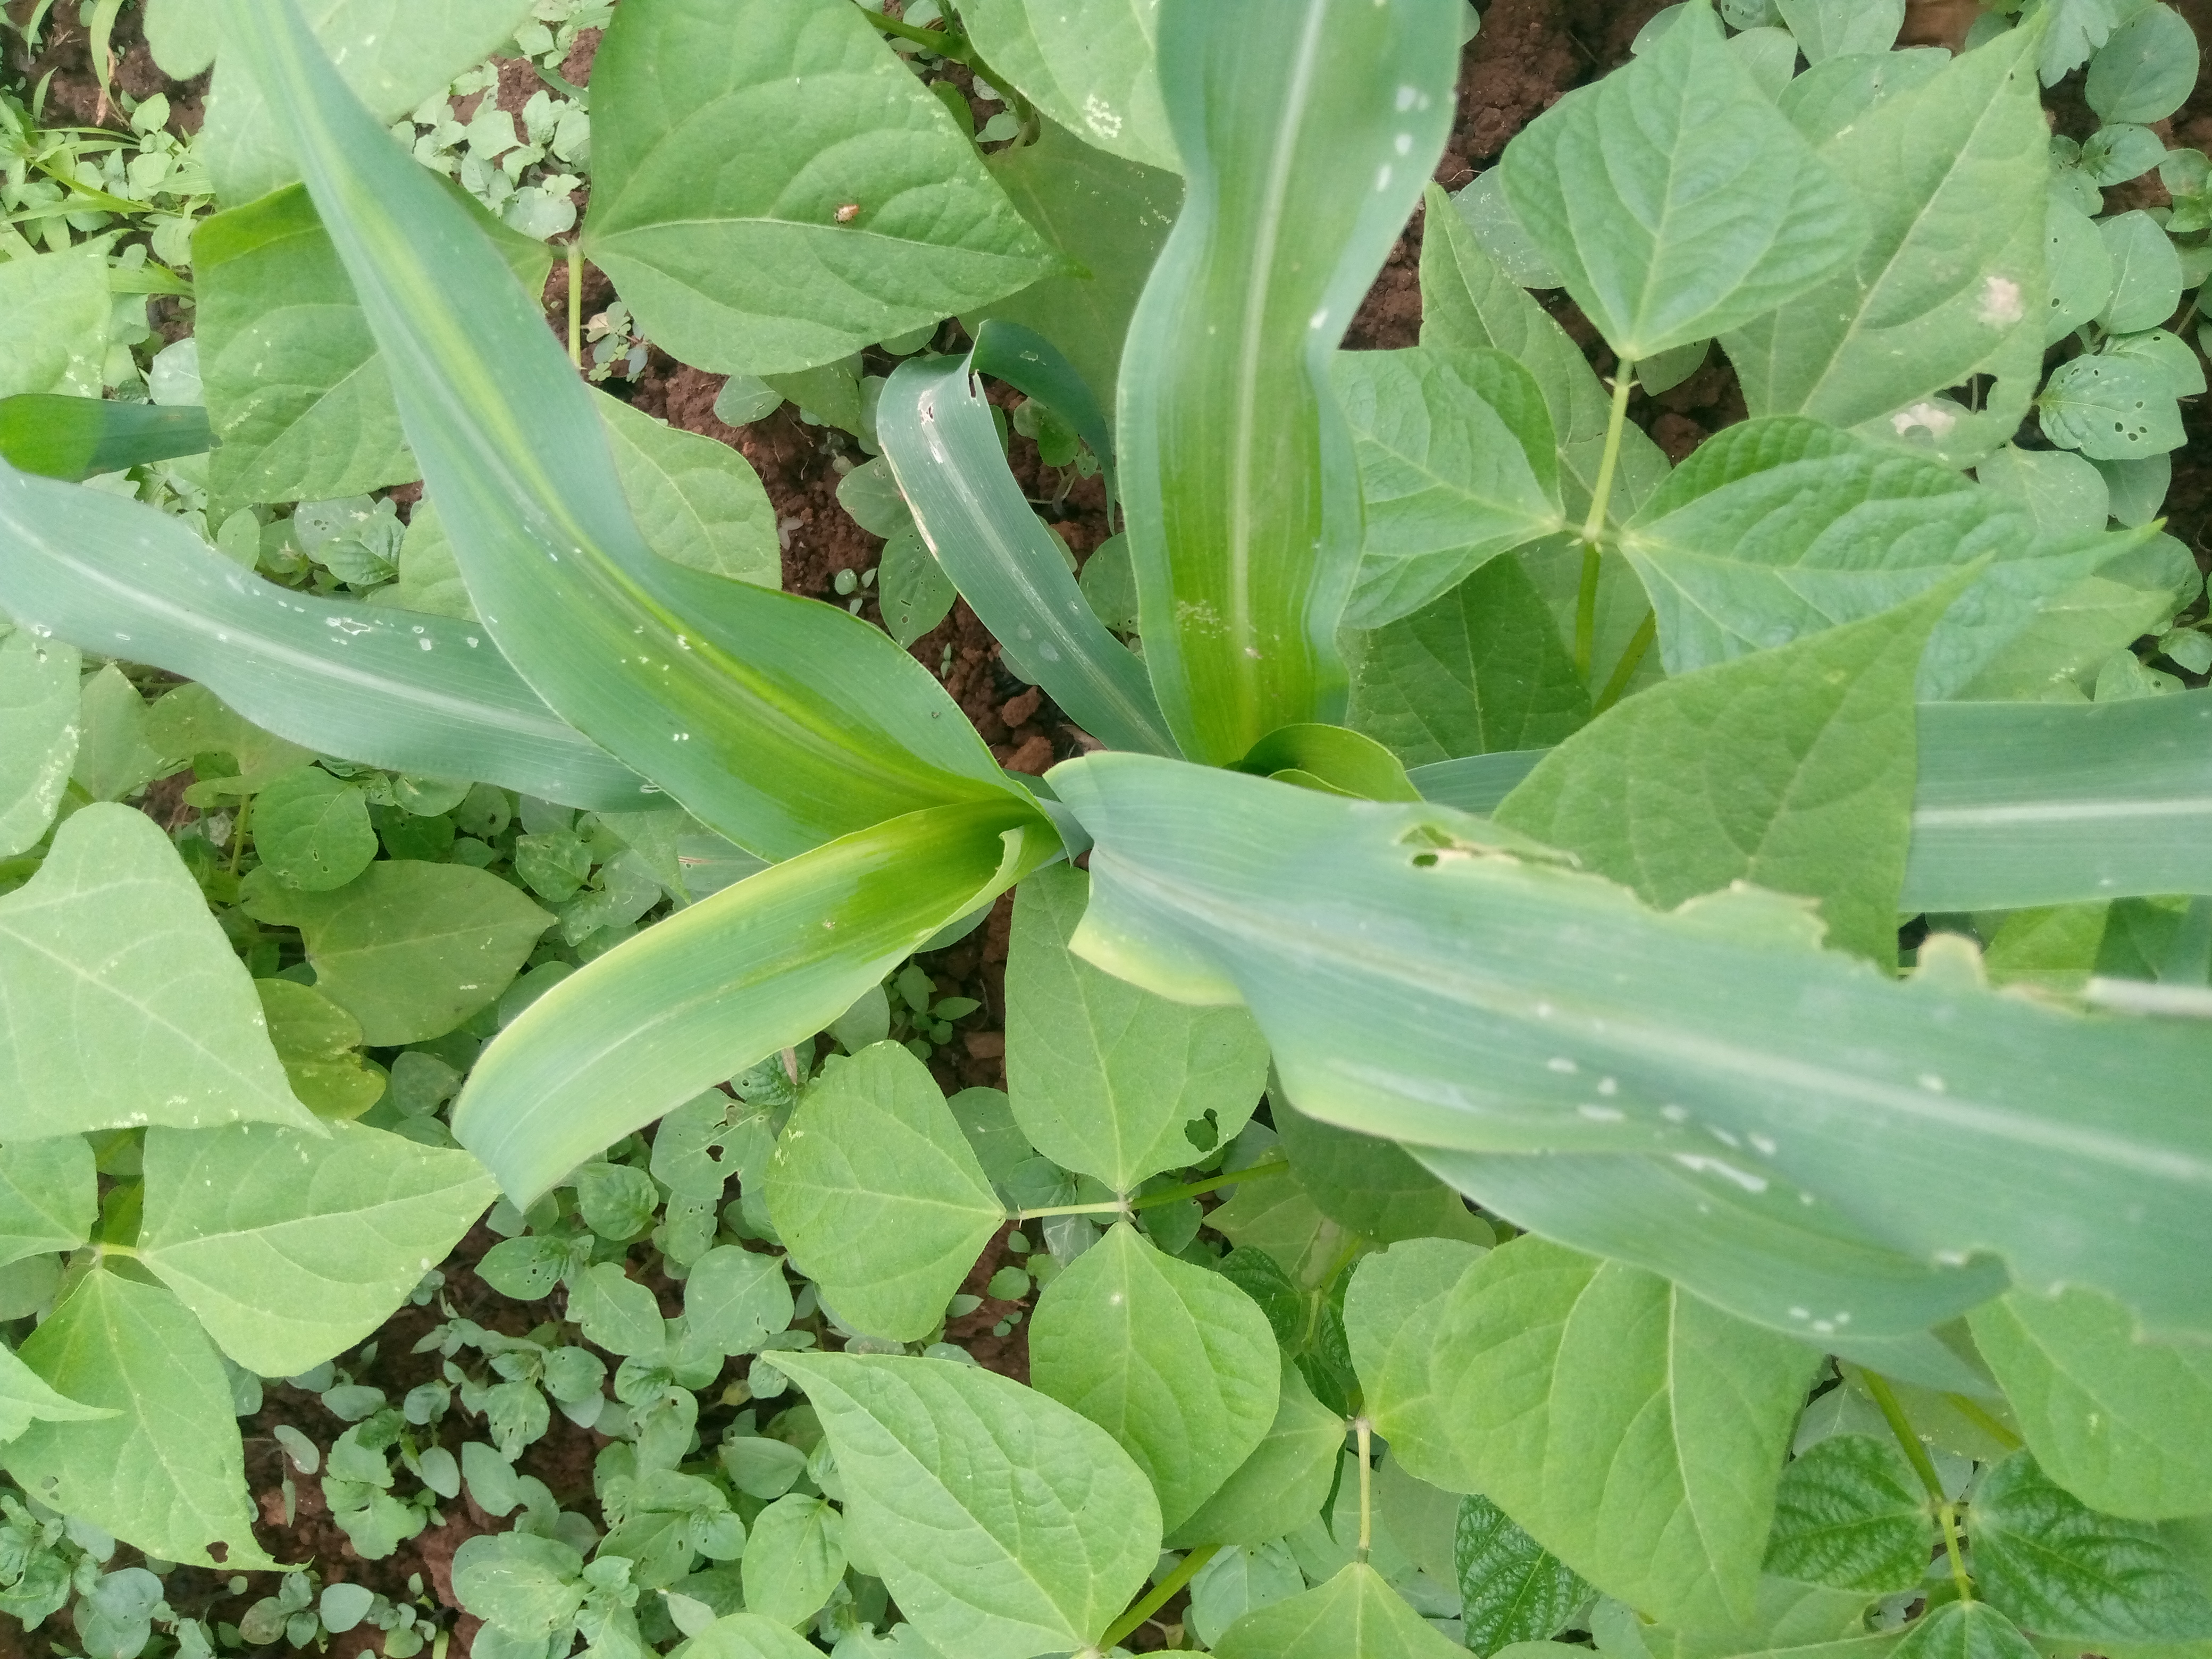
Label: spodoptera_frugiperda